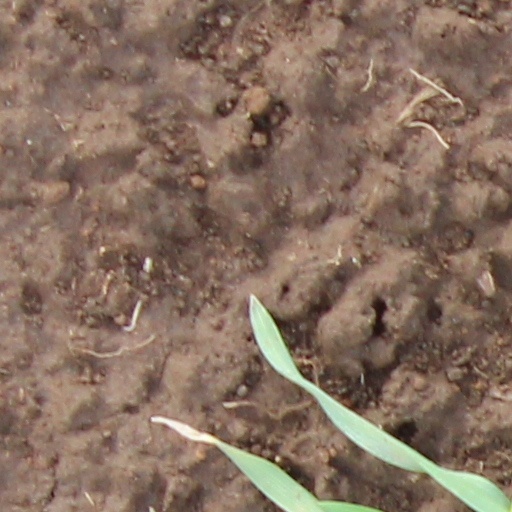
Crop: wheat